Jewel Staite

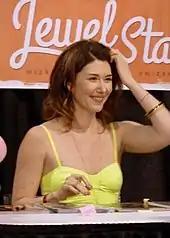
Staite in 2013

Staite played Kaylee Frye in the short-lived television series "Firefly" and its subsequent 2005 film, "Serenity". She wrote a chapter in the book "Finding Serenity", called "Kaylee Speaks: Jewel Staite On "Firefly"". She played the recurring role of Heidi Gotts in the television series "Wonderfalls" in 2004.